Cecilia Mujica

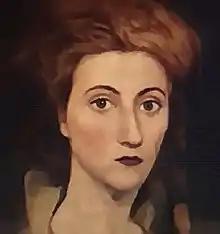
Cecilia Mujica

Cecilia Mujica (died 1813), nicknamed The Martyr of Freedom, is a Venezuelan heroine noted for her support for the country's independence and her work with the independence forces. She was known as a propagandist. Born in San Felipe, she was the daughter of the royalist Martín de Mujica, who was killed in the devastating earthquake of 1812. In 1811, she became engaged to Enrique de Villadonga.